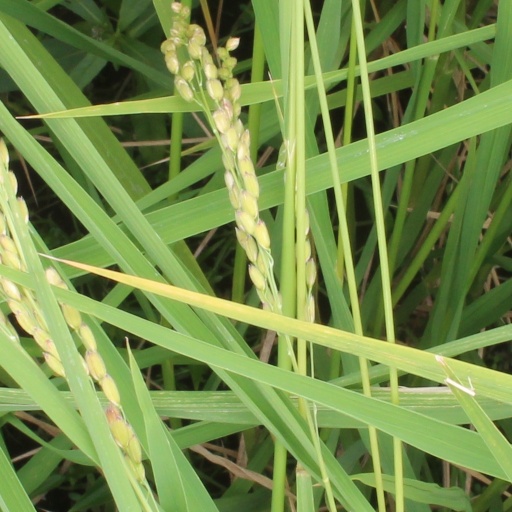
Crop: rice